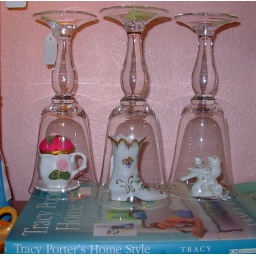
Here I turned some wine glasses upside down over some cute porcelain items to display them.